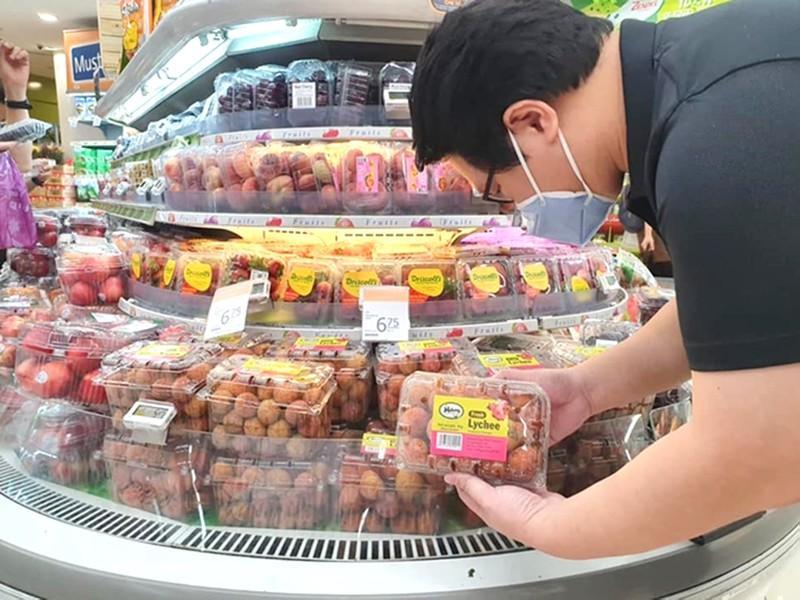
có nhiều sản phẩm trái cây xuất hiện ở trên kệ hàng